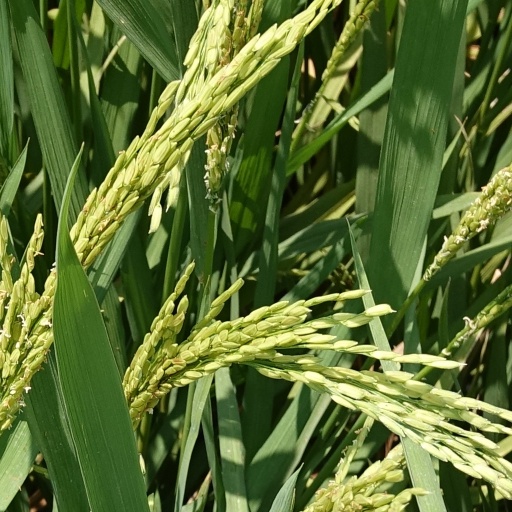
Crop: rice